Arkansas–Kentucky men's basketball rivalry

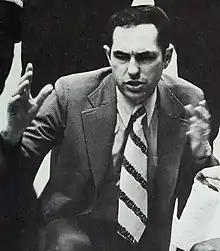
Head Coach Eddie Sutton (Arkansas 1974–1985 & Kentucky 1985–1989)

In 2024, the University of Arkansas hired former Kentucky Head Coach John Calipari. On April 9, 2024, Calipari announced he would be leaving Kentucky, but did not immediately announce plans to retire or accept another job. The next day, he signed with Arkansas for a 5-year deal worth $7 million a season. Many Kentucky fans were outraged that Calipari would sign with an SEC opponent, reigniting the rivalry between the two. Throughout the 2024–2025 season, Arkansas and Kentucky fans would harass each other incessantly on social media leading up to the February 1, 2025, matchup in Rupp Arena. In his return, Calipari was met with boos from the Kentucky faithful, as he led a team composed mostly of former Kentucky players to a 89–79 win over newly hired Kentucky Head Coach Mark Pope. Tickets for Calipari's return were sold-out, and resale pricing of courtside tickets were as high as $12,000. The website for the student ticket's sale crashed 14 times upon the publishing of student ticket sales for the game. The night prior to the game, the Staff at Rupp Arena forbade students from camping out until midnight. The line of students before the game was so long that Rupp Arena staff had to open the gates an hour earlier than usual, and students attempting to breach the arena gates resulted in police being deployed to reorganize the crowd.